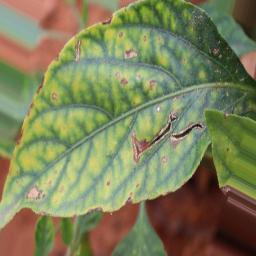
Label: nutritional